Ascan Lutteroth

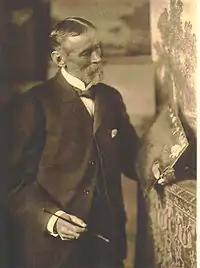
Ascan Lutteroth; photograph by Rudolf Dührkoop (1905)

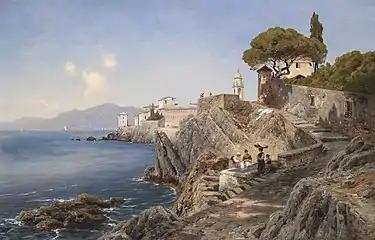
On the Shore at Sturla

Ascan Lutteroth (5 October 1842, Hamburg - 2 February 1923, Hamburg) was a German landscape painter; associated with the Düsseldorfer Malerschule.